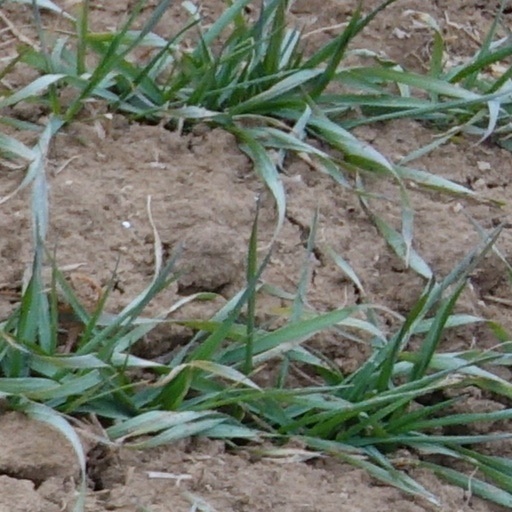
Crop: wheat